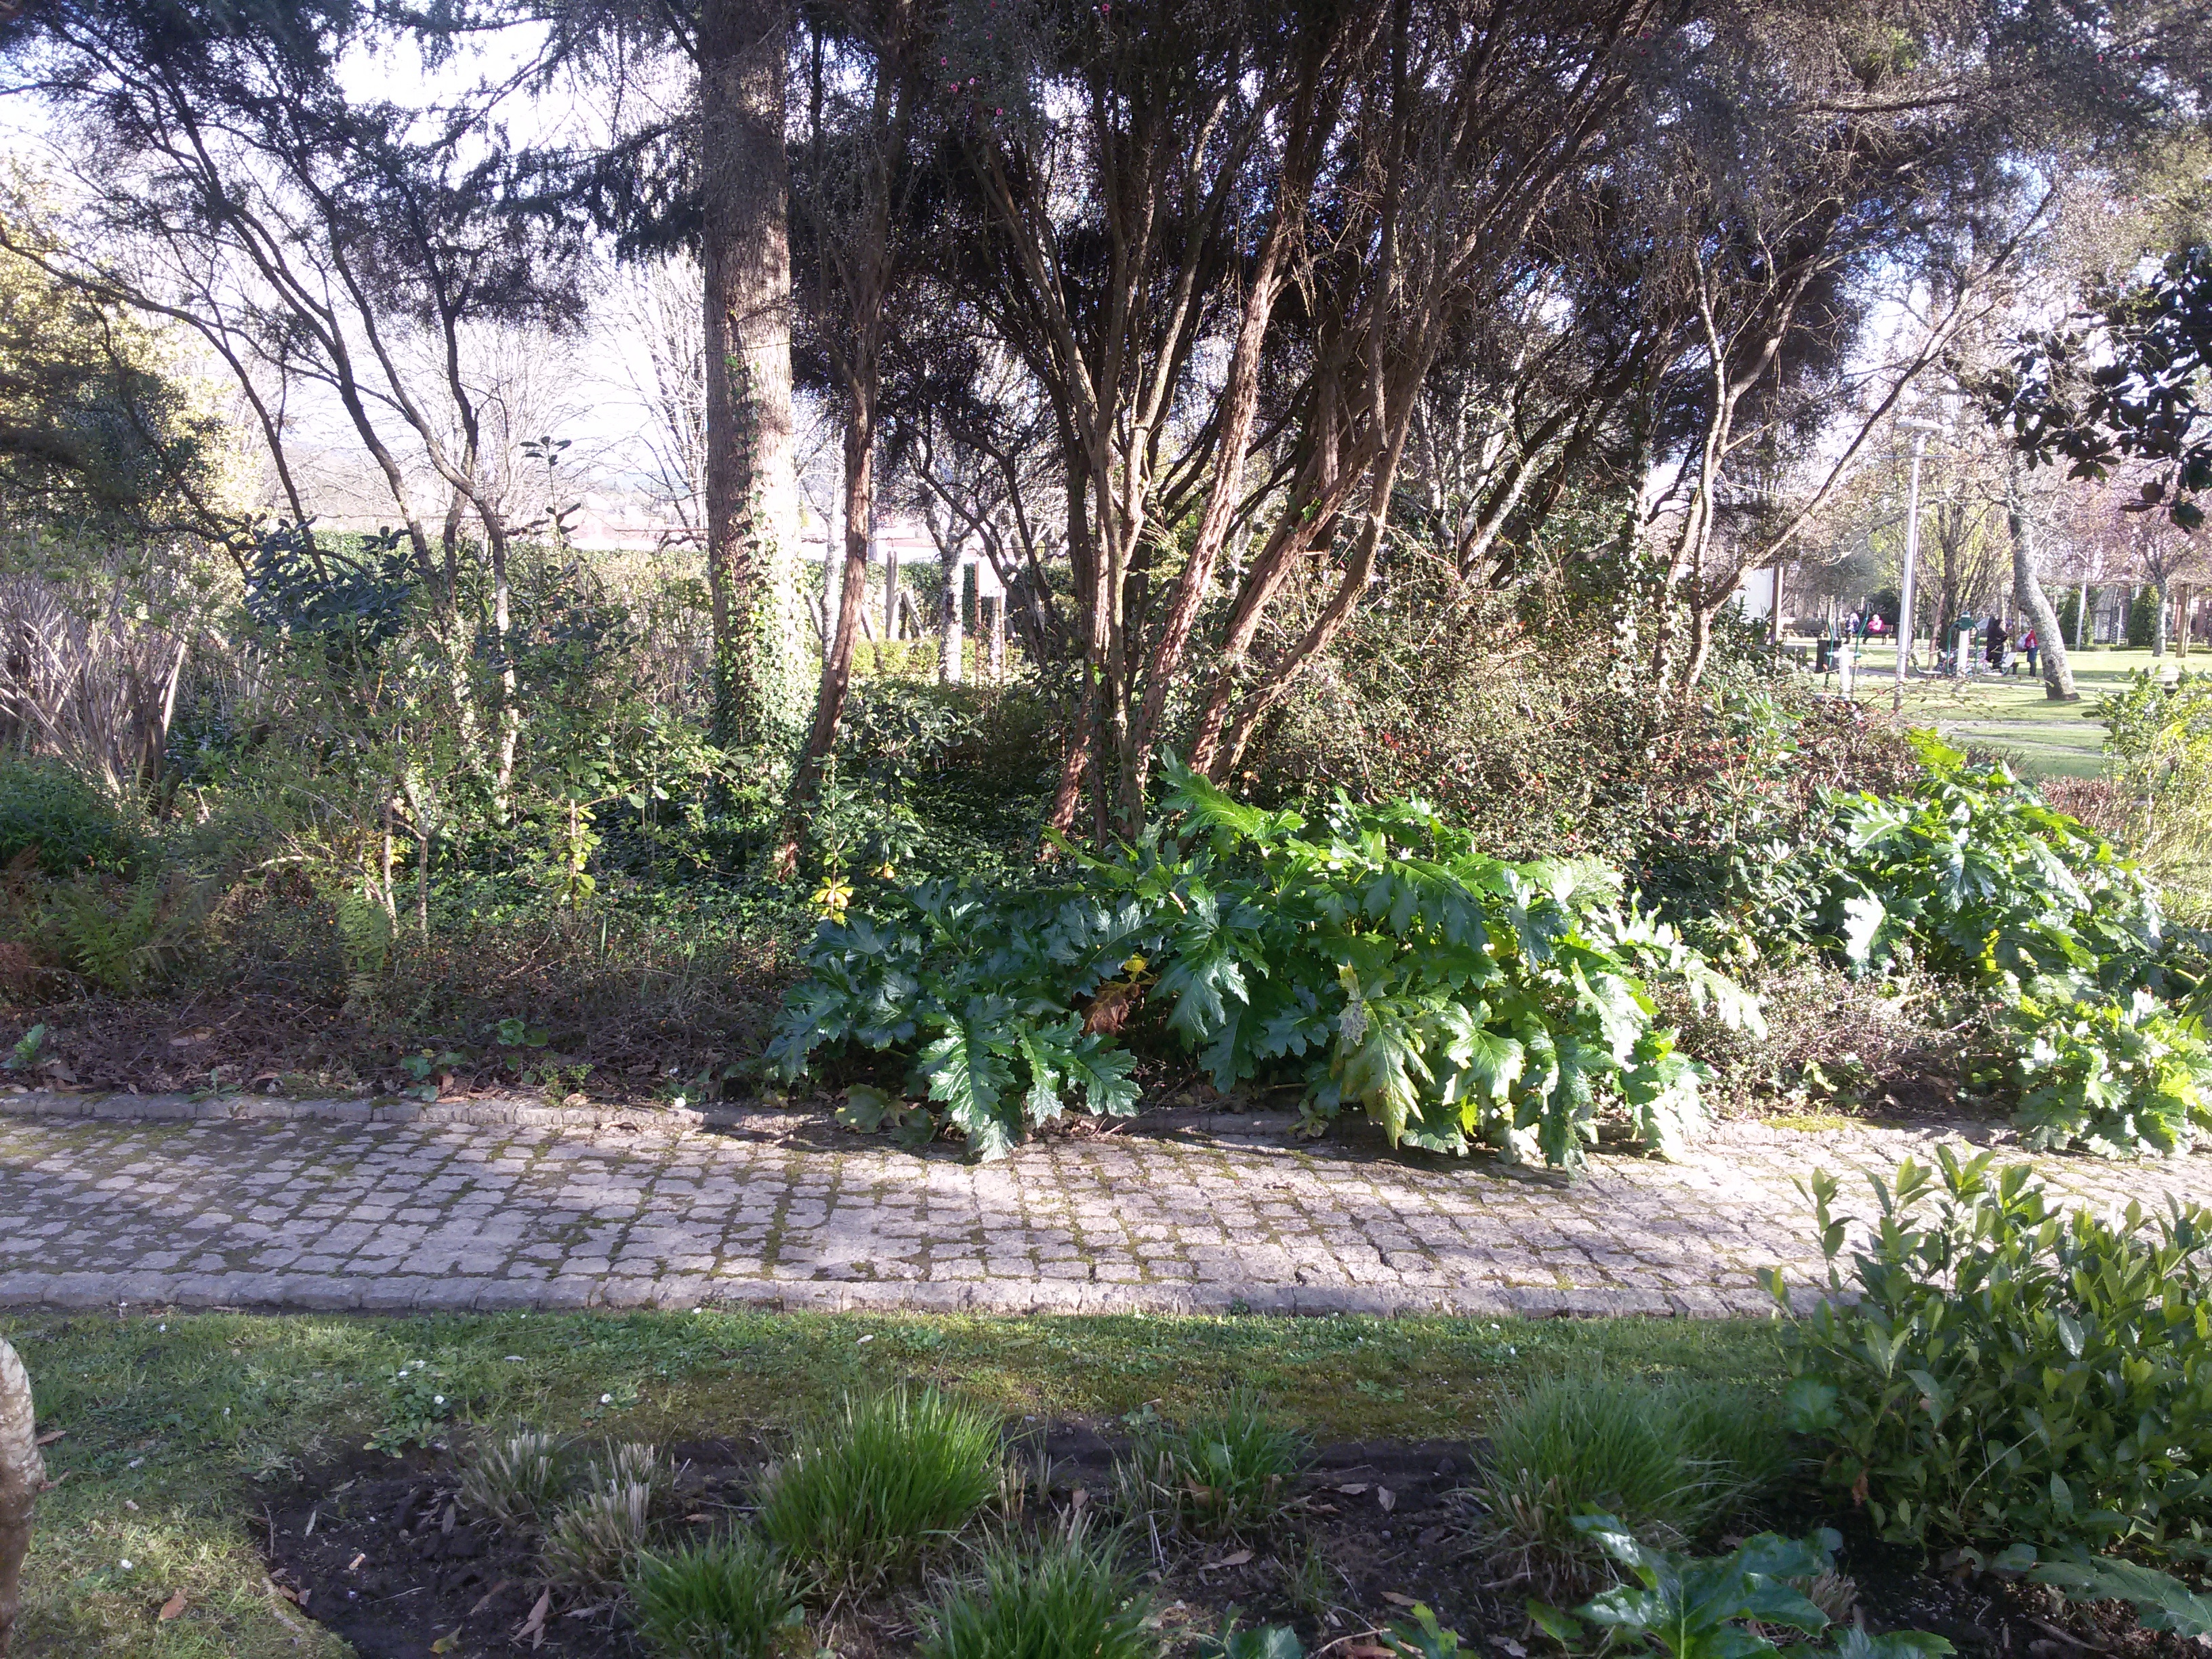
landscape, lawn, flower, backyard, property, botany, garden, landscaping, shrub, estate, woodland, yard, real estate, landscape architect